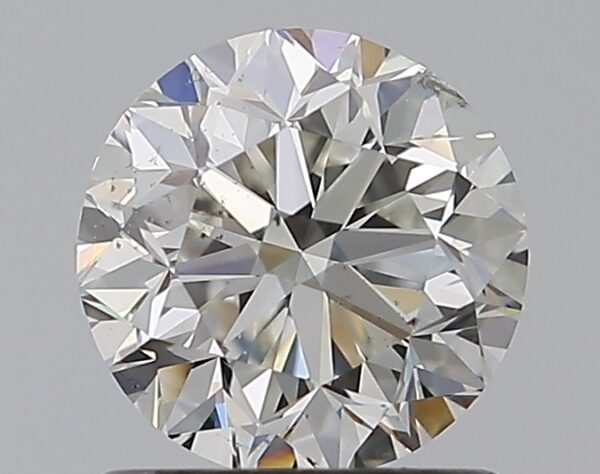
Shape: round
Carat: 1
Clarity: SI1
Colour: H
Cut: GD
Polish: EX
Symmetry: VG
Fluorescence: N
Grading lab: GIA
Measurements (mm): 6.07 x 6.14 x 4.08